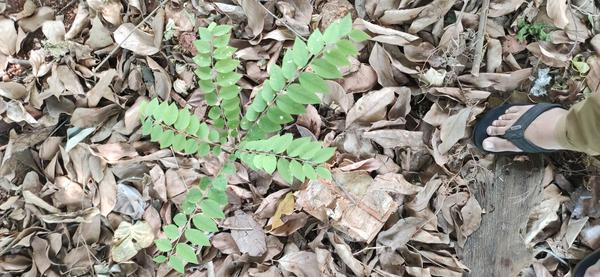
Plant: Amla